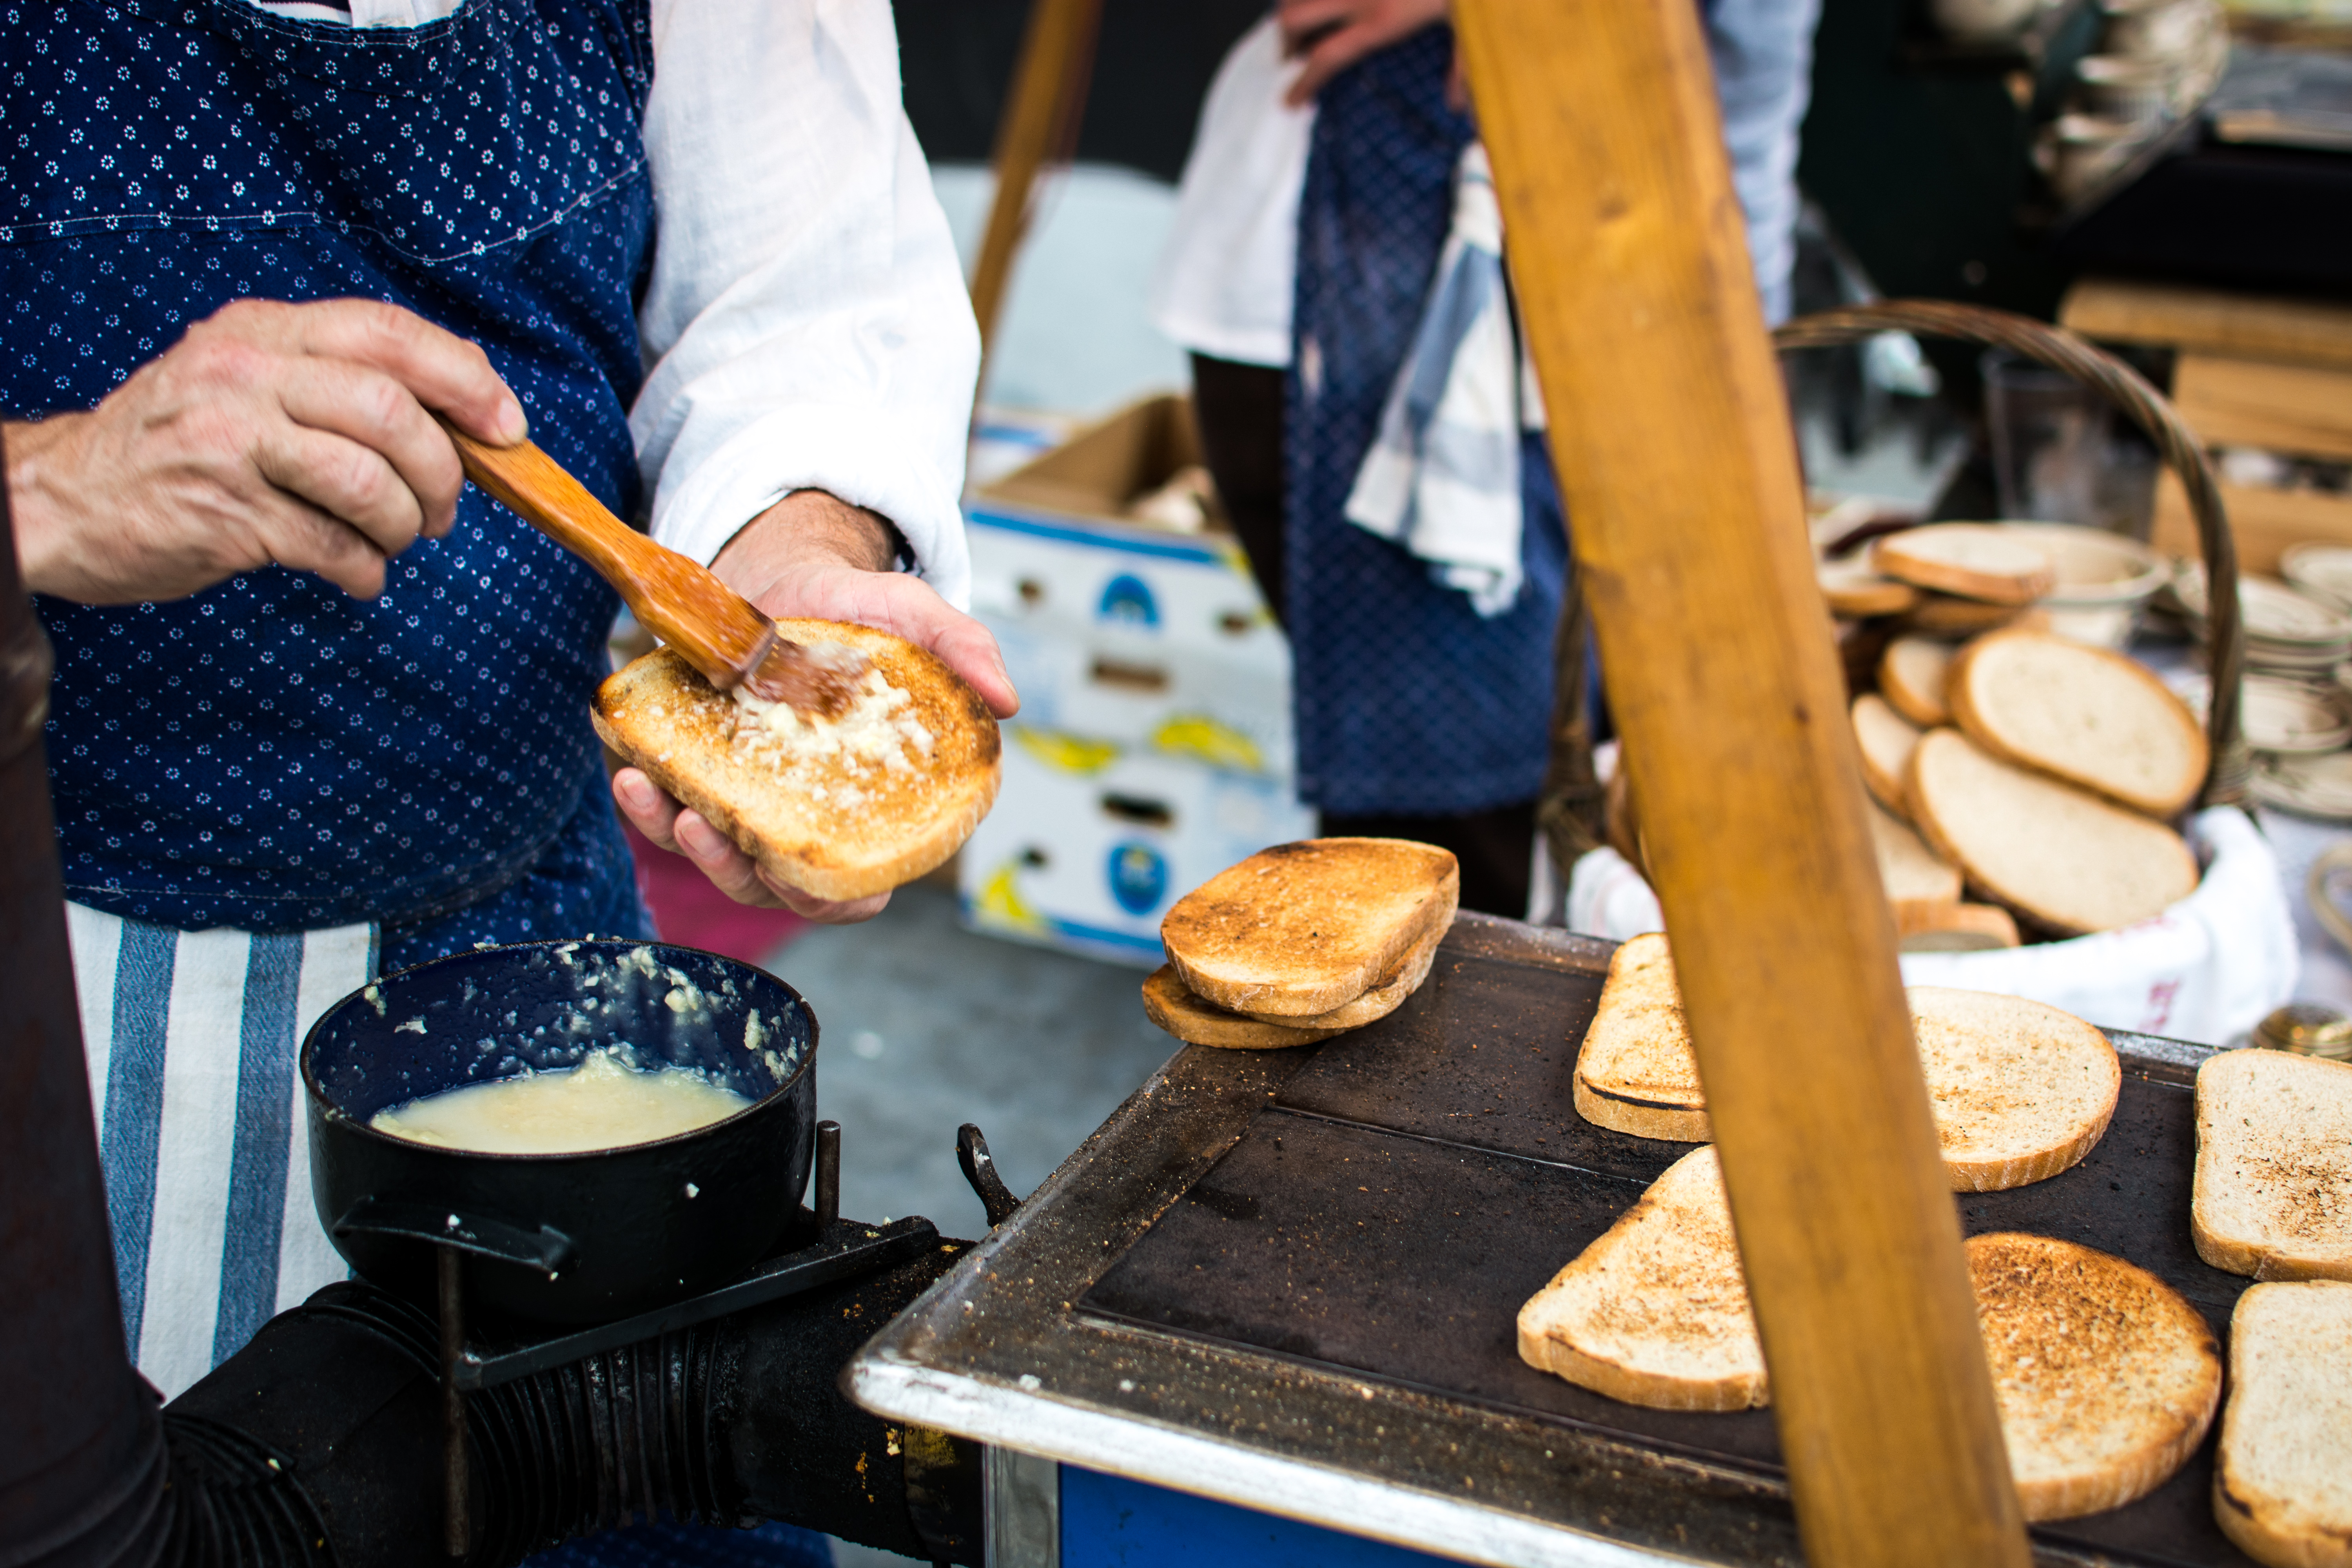
food, dish, cuisine, street food, Imagawayaki, cooking, baking, ingredient, snack